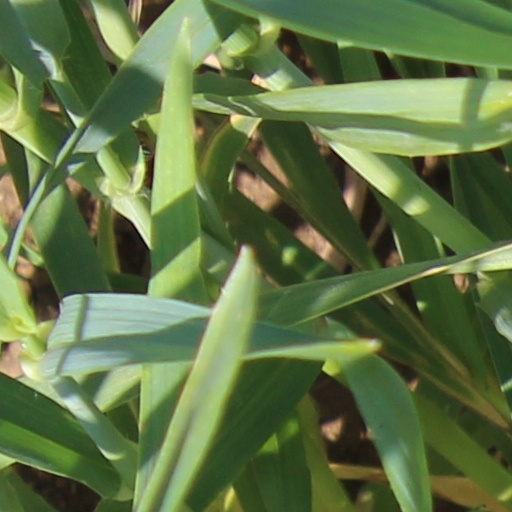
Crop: wheat